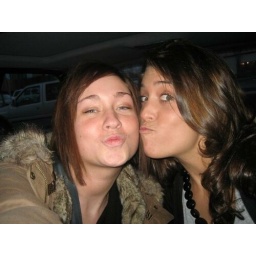
outside red robin in the car